Tel Afek

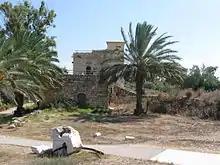
Afek Crusader mill and fortified tower

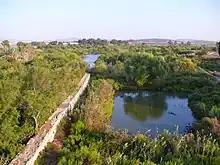
General view of Ein Afek Crusader's dam and ponds

Tel Afek,, also spelled Aphek and Afeq, is an archaeological site located in the coastal hinterland of the Ein Afek Nature Reserve, east of Kiryat Bialik, Israel. It is also known as Tel Kurdani.